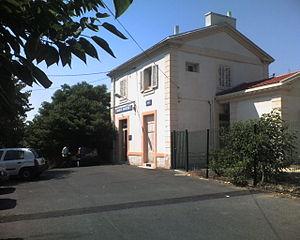
le BV et la cour voyageur de Sainte-Marthe-en-Provence.